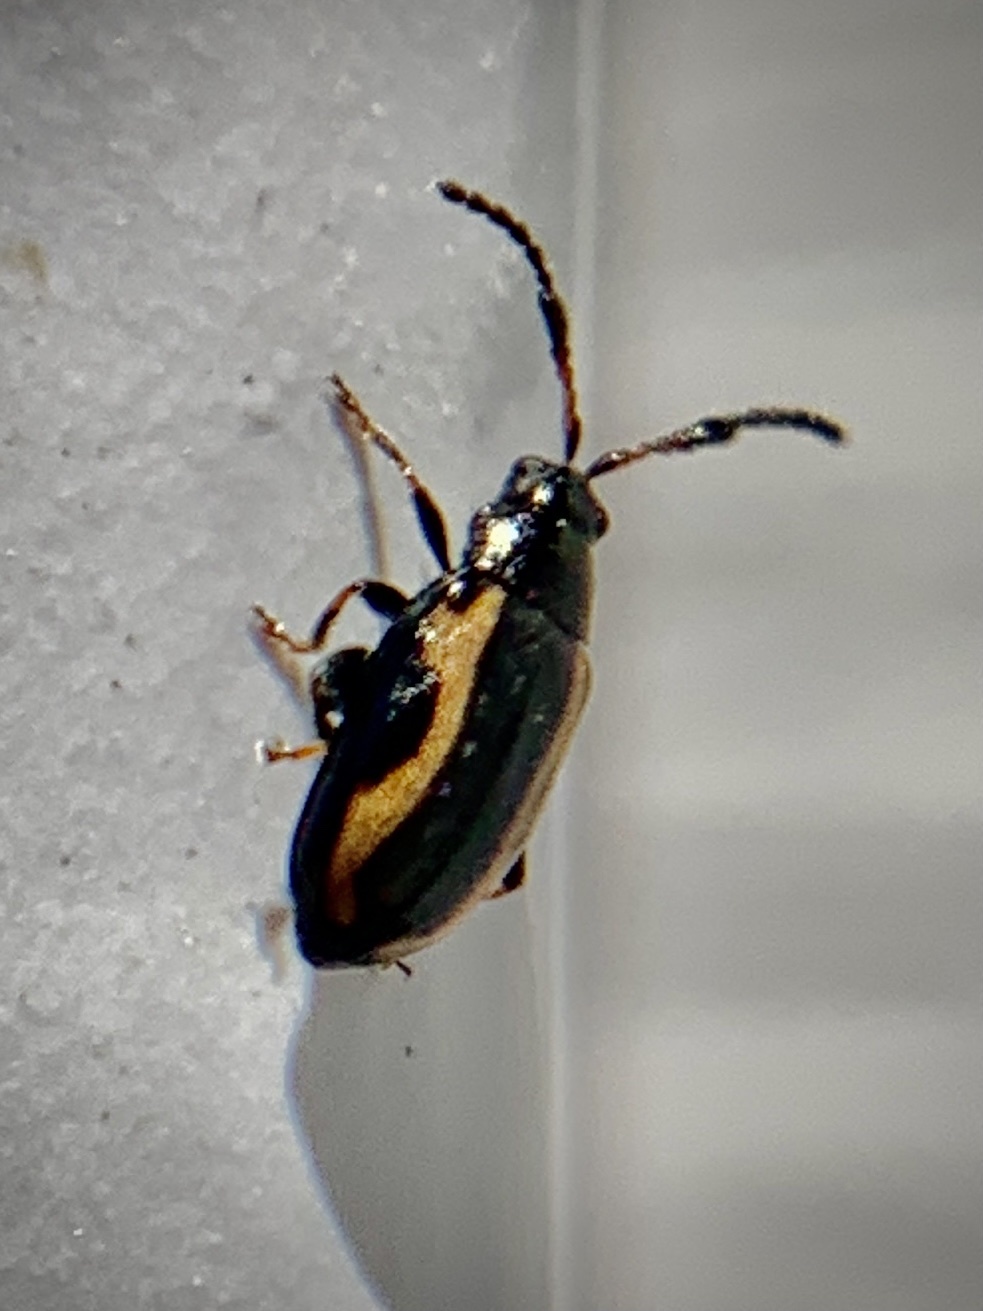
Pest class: striped_flea_beetle